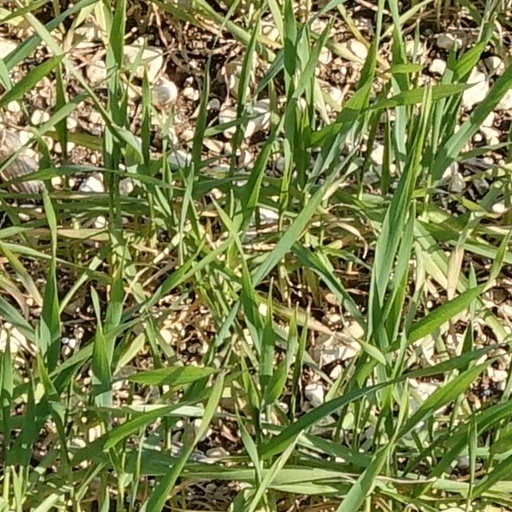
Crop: wheat